Phone (film)

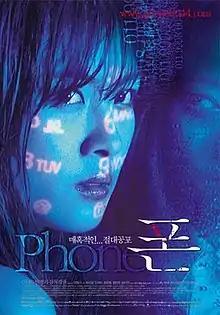
Theatrical poster

Phone, released in the Philippines as The Phone, is a 2002 South Korean supernatural horror film written and directed by Ahn Byeong-ki and starring Ha Ji-won and Kim Yoo-mi.